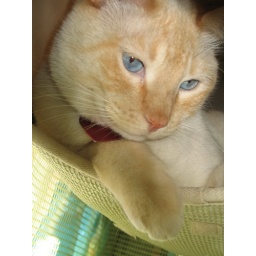
Marshak, Simmon's cat hanging out in his cool door-mounted kitty castle while we were making hamentaschen. Day 63